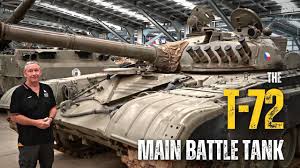
Label: T-72